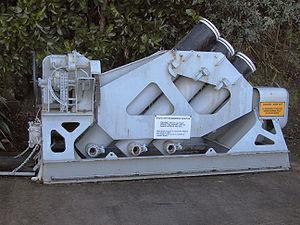
Le Squid est une arme anti-sous-marine britannique de la Seconde Guerre mondiale. C'est un mortier triple projetant des grenades anti sous-marines. Cette arme remplacera le Hérisson et sera à son tour remplacée par le « Limbo ».